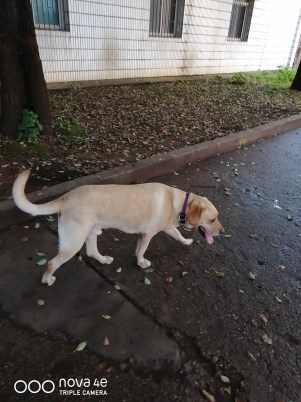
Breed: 3580-n000122-Labrador_retriever